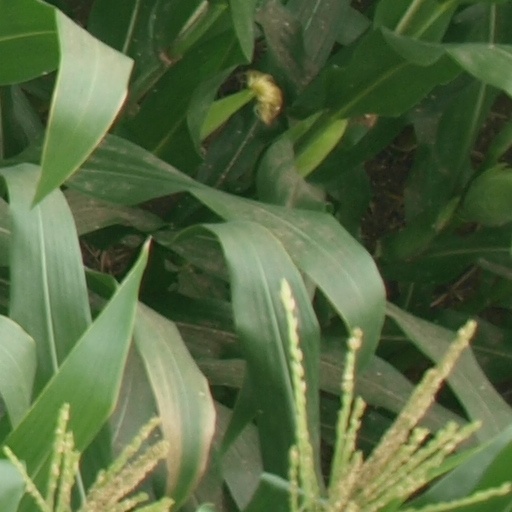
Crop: maize; corn